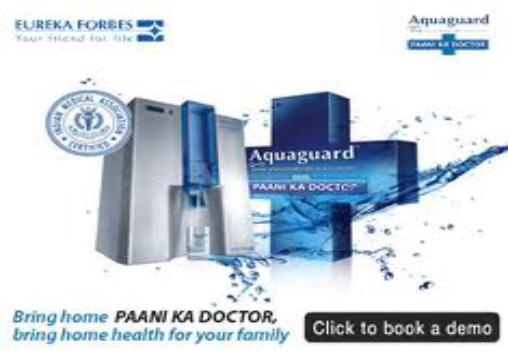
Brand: Aqua Guard
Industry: Others